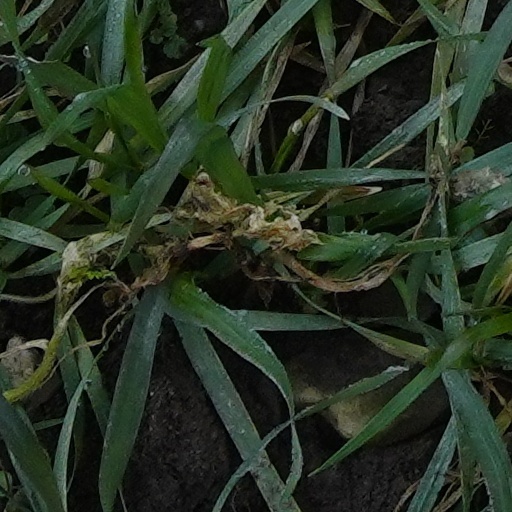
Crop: wheat